Sky position (RA, Dec in degrees): 4.556, -1.286
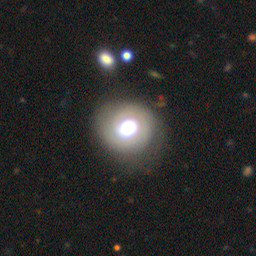
Galaxy morphology: Round Smooth Galaxies